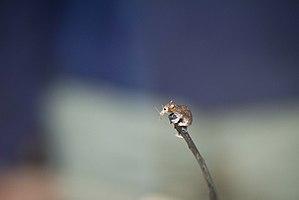
Batodonoides est un genre fossile de petits mammifères insectivores, qui vivaient en Amérique du Nord il y a 53 à 42 millions d'années, à l'Éocène. Ce genre appartient à la famille, également fossile, des Geolabididae.
Batodonoides vanhouteni est une espèce fossile de petits mammifères insectivores, du genre Batodonoides. On pense que c'est la plus petite espèce de mammifère qui ait jamais vécue. Il a vécu il y a 53 millions d'années, au début de l'Éocène, en Amérique du Nord.